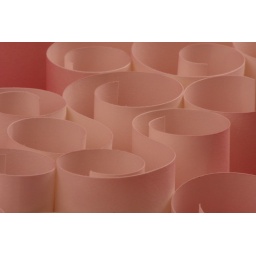
Nothing more than white construction paper shot on a red back ground in a soft box with a Canon 40D